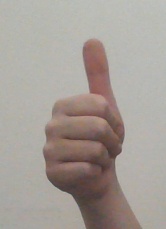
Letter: aleff